Flag of Liechtenstein

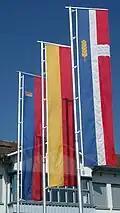
When flown vertically, the crown on the flag is rotated so that it always faces upwards.

Liechtenstein was formed in 1719 as a principality within the Holy Roman Empire and gained complete independence in 1866. Within this period, the colours blue and red were selected to feature on the flag, instead of the gold and red on the coat of arms that would have customarily been employed instead. These new livery colours were first utilized by Prince Joseph Wenzel I in 1764.